Describe the emotion expressed in this image:  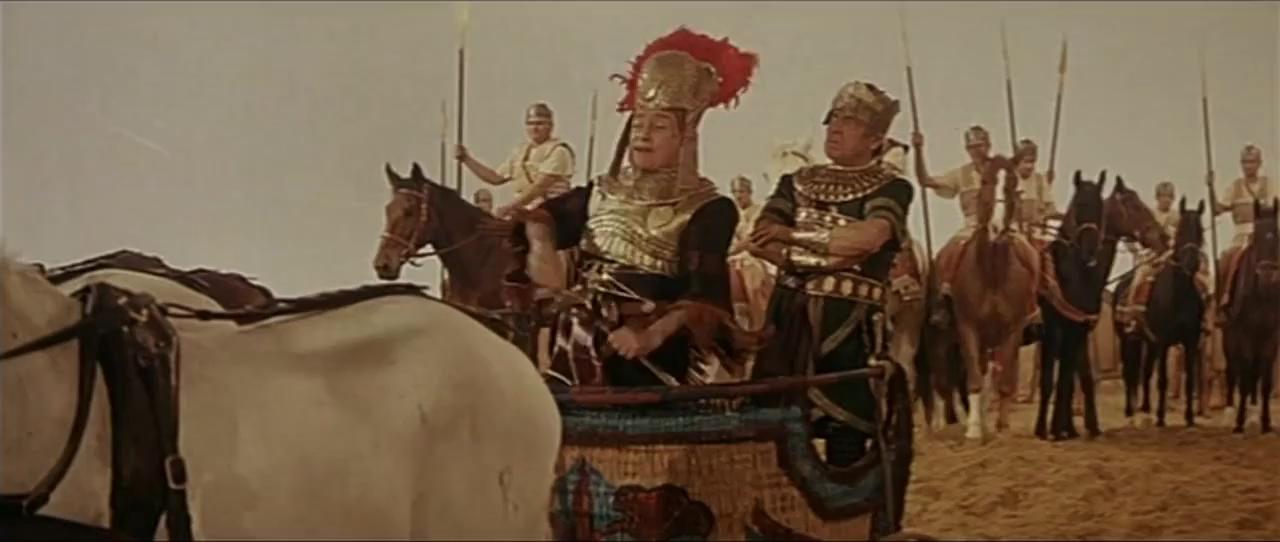
This person displays Suffering, valence and arousal with low intensity.